CSS Acadia

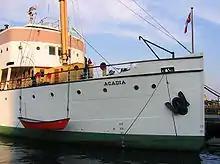
Starboard bow of "Acadia", with a dory lowered on davits

With the end of the war "Acadia" was returned for the second time to the Canadian Hydrographic Service with the new prefix CSS, the acronym standing for Canadian Survey Ship. In 1946, the vessel was tasked with charting the Northumberland Strait. A major post-war assignment was updating and expanding the nautical charts of Newfoundland and Labrador after the former colony had joined Canada in 1949. In the 1950s, the wooden carvings of the provincial coat-of-arms were removed during a refit and were lost in a fire when the shed they were stored in burned. In 1961, "Acadia" rescued hundreds of people from forest fires in eastern Newfoundland, evacuating 600 people. The ship was taken out of service with the Canadian Hydrographic Service on 28 November 1969.